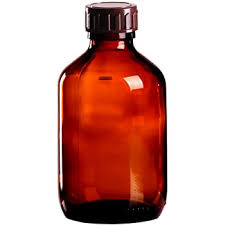
Waste category: glass